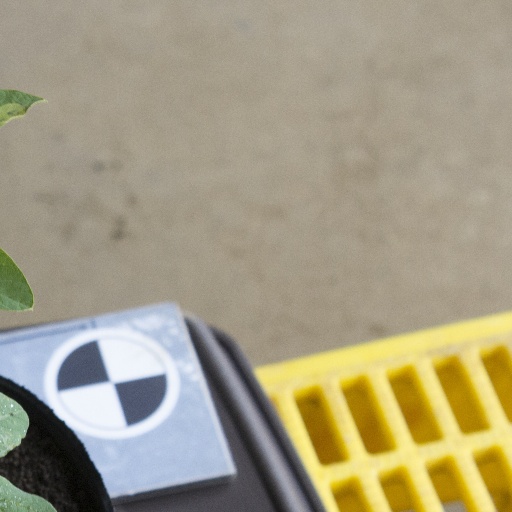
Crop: soybean